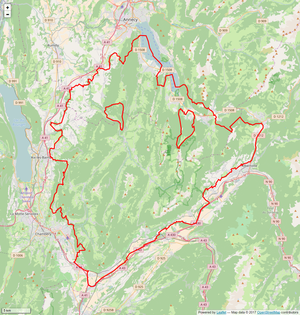
Périmètre du PNR du Massif des Bauges.
Le parc naturel régional du massif des Bauges a été créé le 7 décembre 1995.